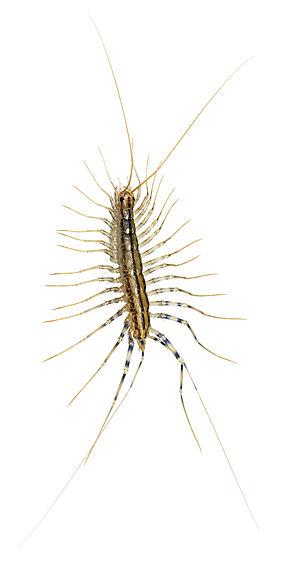
Les scutigères forment un genre d’arthropodes myriapodes, de la classe des chilopodes qui comporte environ 3 500 espèces connues. Une seule espèce serait présente sur le territoire français et en Europe.